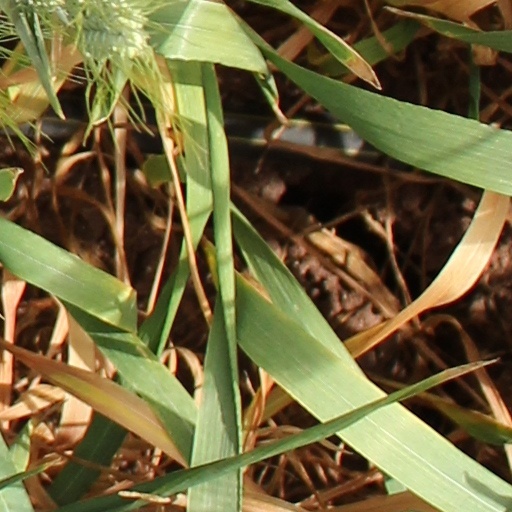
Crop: wheat